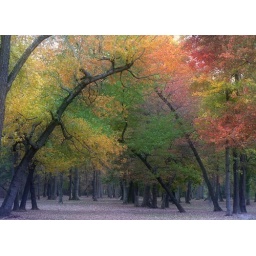
Trees in the park don their colorful attire